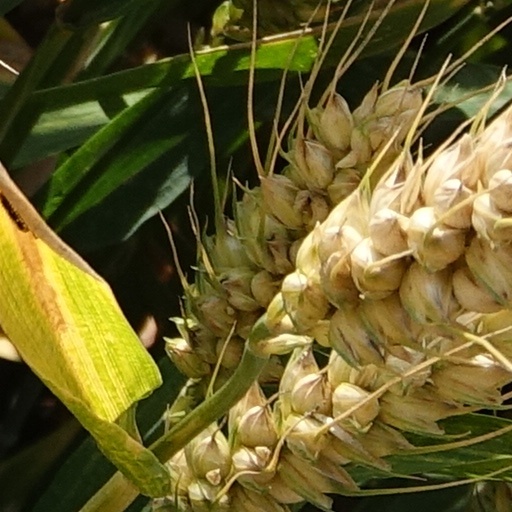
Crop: wheat